GO Transit

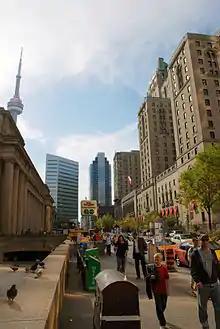
Thousands of passengers move between GO and TTC service at Union Station on Toronto's Front Street

GO Bus service consists of a combination of routes, many of which stand in for train service when it is not operating and/or which extend the reach of train service to communities beyond their terminal. Other GO buses are independent of rail services, such as the Highway 407 series of routes, which provides an orbital-type service that encircles Toronto proper and makes connections between all train lines. There are also routes that serve Pearson International Airport and seasonal destinations such as several colleges and universities. The vast majority of GO train stations have connecting GO bus service, of which almost all the exceptions are situated within Toronto proper. There are also 16 bus terminals served by GO buses, many of which provide local transit connections, as well as intermediate stops and ticket agencies.